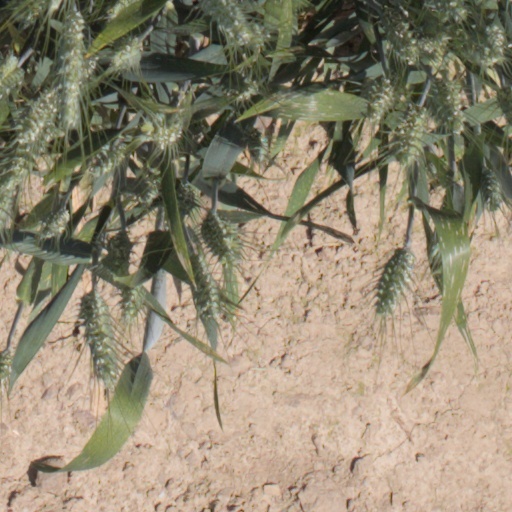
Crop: wheat